Elaine Stewart (actress)

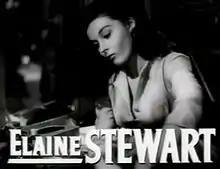
Stewart in "The Bad and the Beautiful" (1952)

Elaine Stewart (May 31, 1930 – June 27, 2011) was an American actress and model.